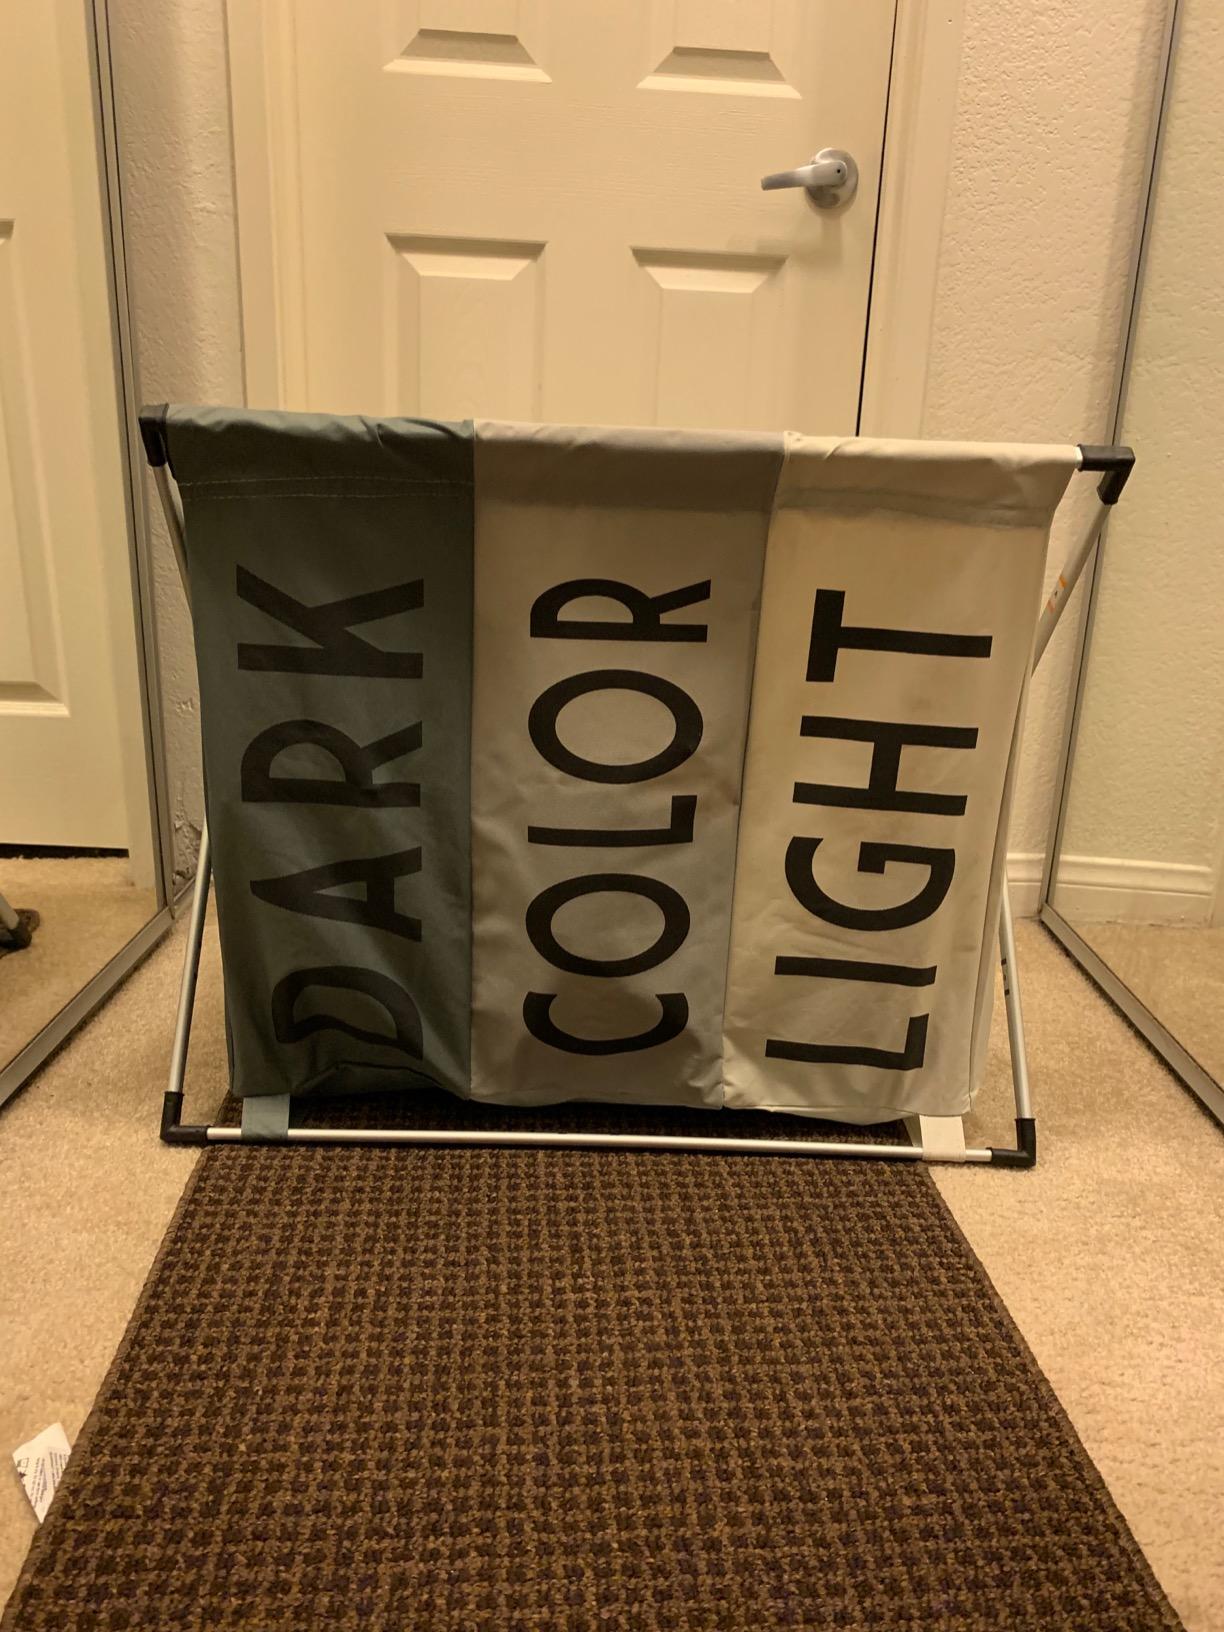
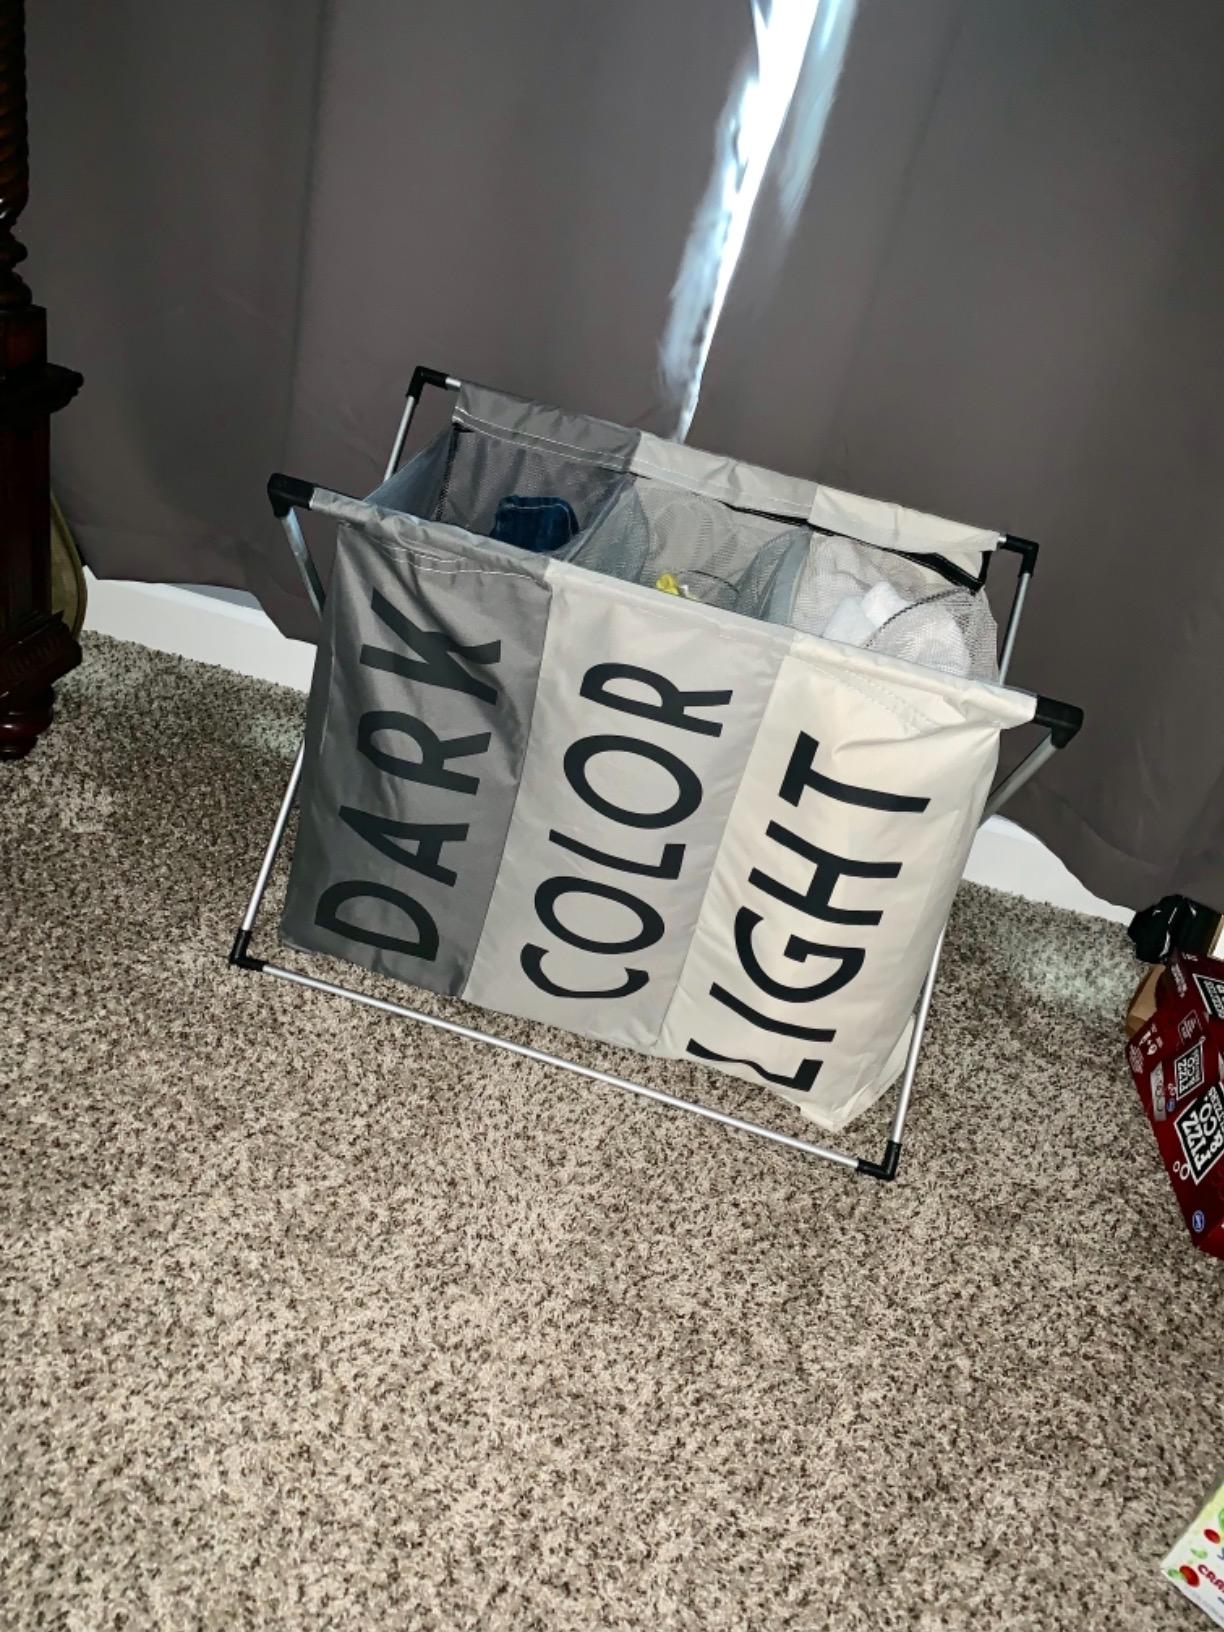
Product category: items_hamper
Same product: yes